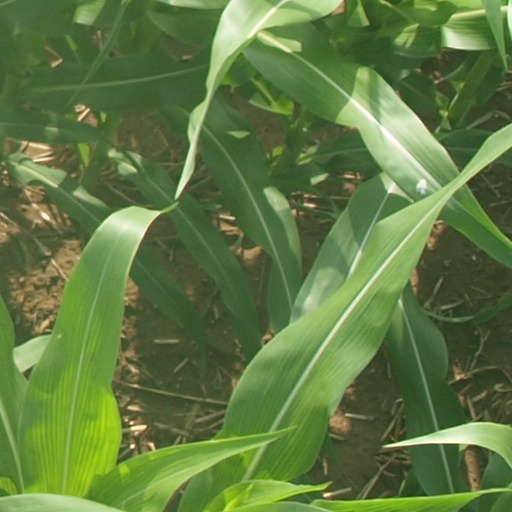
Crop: maize; corn